Overwatch

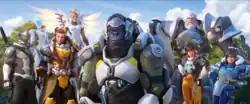
"Overwatch" characters as they appear in the "Zero Hour" cinematic trailer (2019)

As part of the original game's announcement, Blizzard released an animated "cinematic trailer" for "Overwatch" on November 7, 2014. They would repeat this to announce "Overwatch 2", releasing the "Zero Hour" cinematic trailer in 2019.